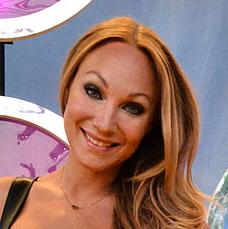
Age: 39